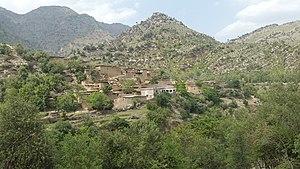
Le district d'Orakzai est une subdivision administrative de la province de Khyber Pakhtunkhwa au Pakistan. Il était intégré aux régions tribales jusqu'à leur fusion avec la province en 2018 et était jusqu'alors appelé agence d'Orakzai.